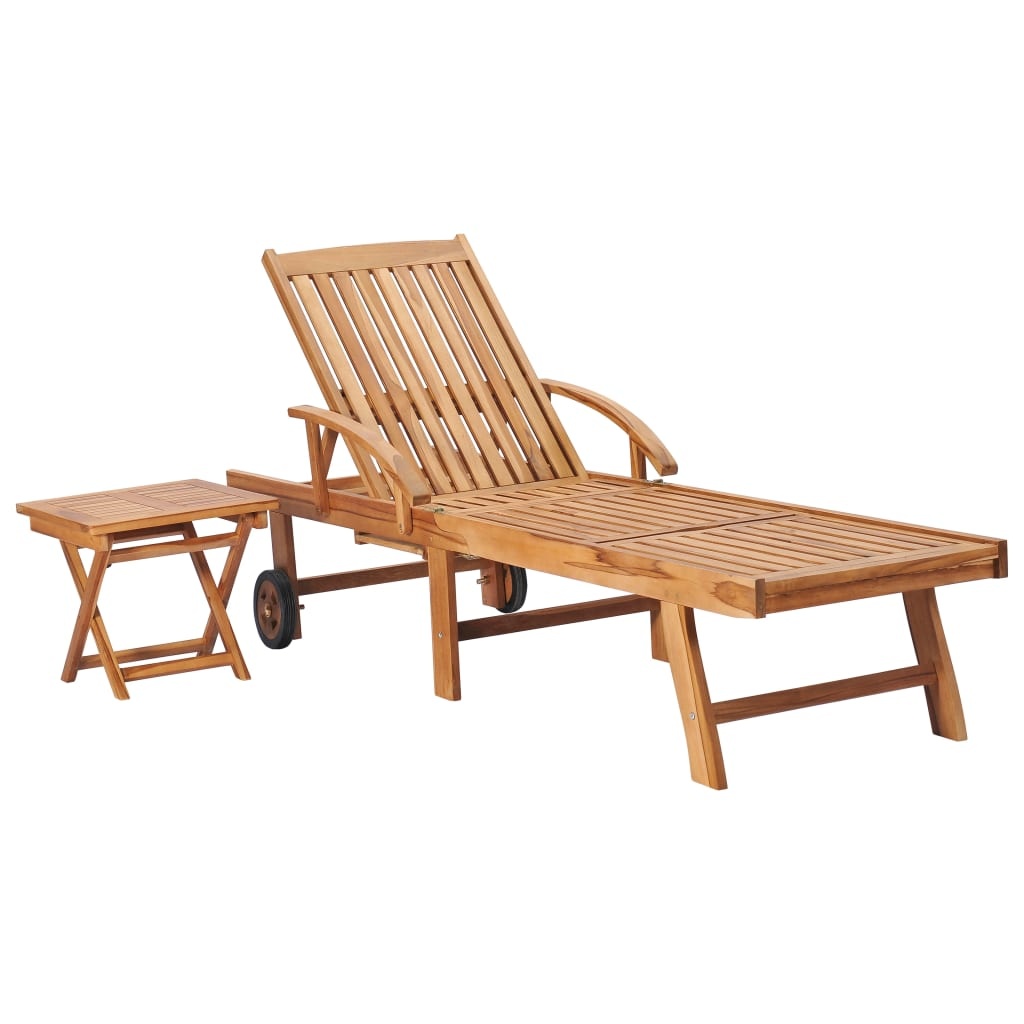
Lettino Prendisole con Tavolo e Cuscino in Massello di Teak
Grazie al nostro lettino prendisole in legno avrete sempre un posto comodo per rilassarvi nel patio o in giardino. L'esclusiva struttura in legno è invitante ed emana un fascino naturale. Realizzato in legno massello di teak estremamente resistente, questo mobile è stato stagionato, essiccato in forno e quindi carteggiato per conferire un aspetto molto liscio. Il legno di teak è noto per la sua eccezionale robustezza e resistenza agli agenti atmosferici, il che lo rende molto più adatto ai mobili da giardino rispetto a qualsiasi altro tipo di legno. Il legno di teak è la scelta perfetta se desiderate acquistare un mobile da giardino di lunga durata. Dotato di 2 ruote, il lettino da esterni può essere spostato facilmente. Lo schienale può essere regolato in 3 posizioni, dalla posizione completamente verticale alla posizione completamente piatta. Anche la zona poggiapiedi è regolabile per offrire ulteriore comfort. Anche le doghe del sedile e dello schienale offrono un ottimo supporto e comfort, mentre i due braccioli offrono un posto dove riposare le braccia. Inoltre, il tavolino laterale vi consente di posizionare telefoni, occhiali da sole, bevande e altri piccoli oggetti a portata di mano. Il cuscino incluso è più di una pratica aggiunta; ha anche una funzione decorativa. Nota: Per prolungare la vita del vostro arredamento da esterno, vi consigliamo di proteggerlo con una copertura impermeabile. Colore cuscini: Crema Materiale: Legno massello di teak levigato fine con finitura a base d'acqua, acciaio zincato Materiale cuscino: tessuto (100% poliestere) Dimensioni tavolino: 40 x 40 x 35 cm (L x P x A) Dimensioni del lettino: 195 x 59,5 cm (L x P) Larghezza sedile: 51,5 cm Altezza della seduta da terra: 35 cm Altezza del bracciolo da terra: 52,5cm Dimensioni cuscino: 200 x 50 x 3 cm (L x P x S) Schienale regolabile in 3 posizioni Poggiapiedi regolabile in 4 posizioni Lettino prendisole con tavolo estraibile Assemblaggio richiesto: Sì La consegna include: 1 Lettino prendisole 1 tavolino laterale 1 Cuscino Colore cuscini: Crema Materiale: Legno massello di teak levigato fine con finitura a base d'acqua, acciaio zincato Materiale cuscino: tessuto (100% poliestere) Dimensioni tavolino: 40 x 40 x 35 cm (L x P x A) Dimensioni del lettino: 195 x 59,5 cm (L x P) Larghezza sedile: 51,5 cm Altezza della seduta da terra: 35 cm Altezza del bracciolo da terra: 52,5cm Dimensioni cuscino: 200 x 50 x 3 cm (L x P x S) Schienale regolabile in 3 posizioni Poggiapiedi regolabile in 4 posizioni Lettino prendisole con tavolo estraibile Assemblaggio richiesto: Sì La consegna include: 1 Lettino prendisole 1 tavolino laterale 1 Cuscino
Brand: vidaXL
Category: Furniture > Outdoor Furniture > Outdoor Beds > Sunbeds